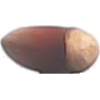
Label: hazelnut